Marianne Alfermann

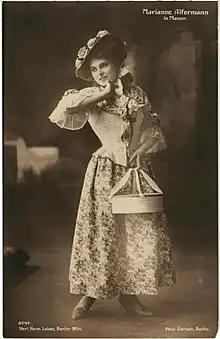
Marianne Alfermann

Marianne Elisabeth Felicitas Alfermann (8 June 1891 – 27 February 1954) was a German soprano and actress.